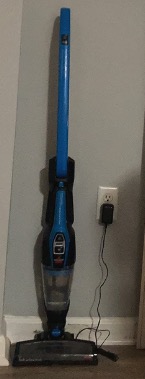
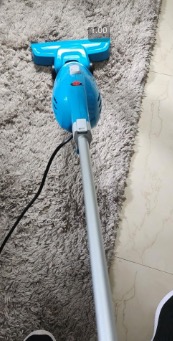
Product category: items_vacuum
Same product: no